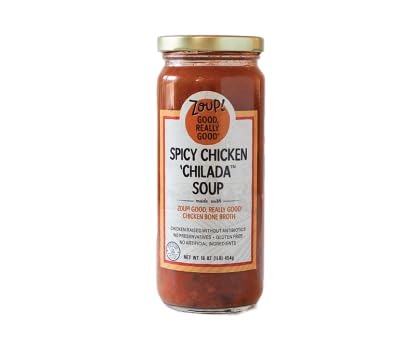
Item Name: Generic Zoup Good Really Soup Chicken Chilada Spic 16 Oz Pack Of 6
Product Description: Antibiotic-free chicken is paired with a zesty mix of tomatoes, roasted corn, black beans, onion, and chili peppers to create this satisfying soup that includes a touch of cream for richness. Kettle cooked in small batches and made with Zoup! Good, Really Good Chicken Bone Broth.
Value: 16.0
Unit: Fl Oz

Price: 51.26